C-command

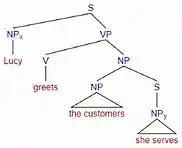

According to this rule, it is essential that NP (denoted as NP in the tree on the left) be a pronoun for the sentence to be grammatical, despite NP (denoted as NP on the tree) being a pronoun or not. This can be shown through the examples below.